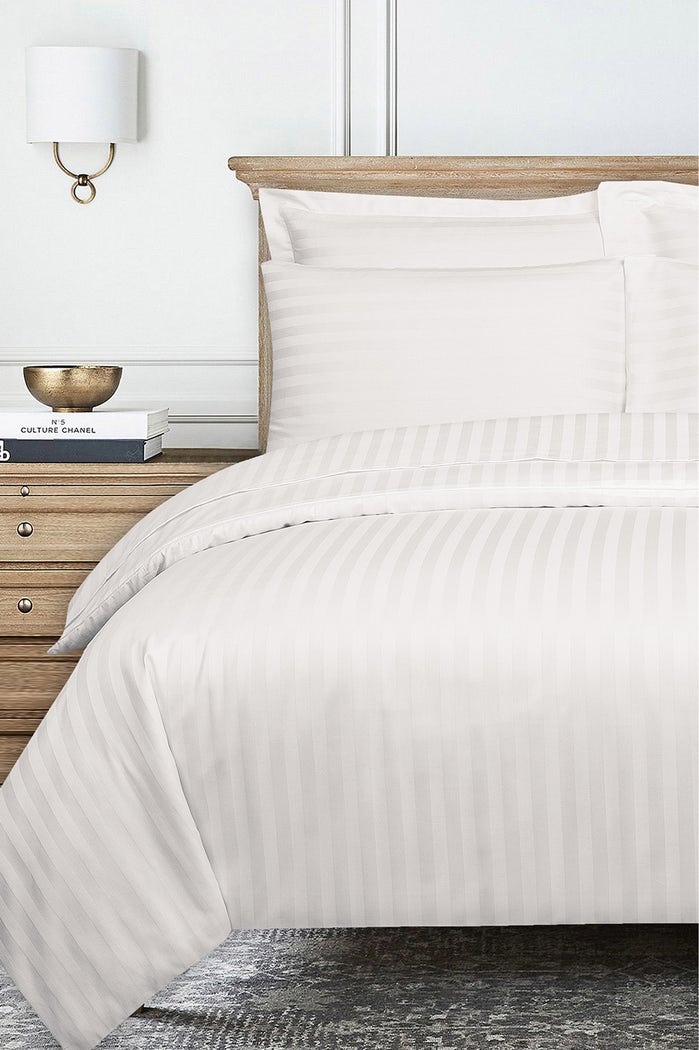
white stripe duvet